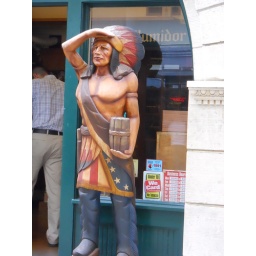
Cigar store indian. Missed the guy in the blue shirt awkwardly rolling the guy outside by seconds.